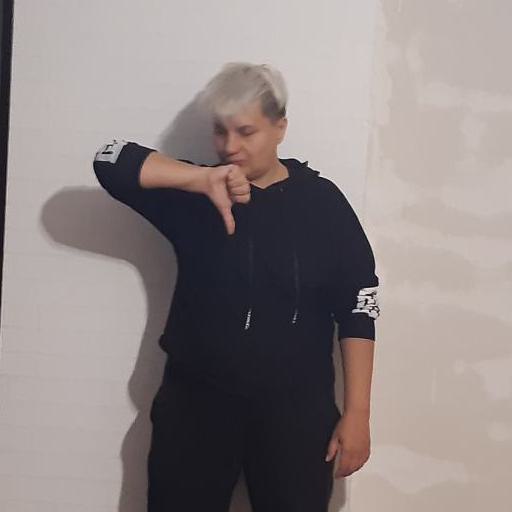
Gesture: dislike